Batik in Indonesia

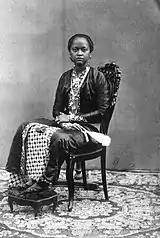
Princess Raden Ayu Mursilah wearing Kebaya and Batik from the Keraton Yogyakarta Hadiningrat,

"Jawa Hokokai", named after "Hōkōkai" (ジャワ奉公会), a Japanese-led organization of locals for war-cooperation, is not attributed to a particular region. During the Japanese occupation of the Dutch East Indies in the early 1940s, the batik industry greatly declined due to material shortages. The workshops funded by the Japanese however were able to produce extremely fine "Jawa Hokokai" batiks. Common "Hokokai" motifs include Japanese cherry blossoms (sakura), butterflies, and chrysanthemums.